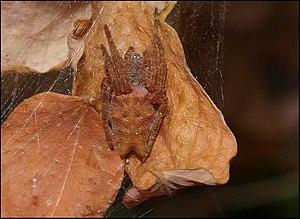
Cyrtophora purpurea dans sa retraite (feuille enroulée), après ouverture
Cyrtophora est un genre d'araignées aranéomorphes de la famille des Araneidae.